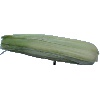
Label: corn_husk